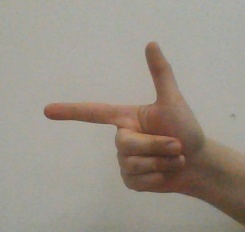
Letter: yaa